The Masque of the Red Death

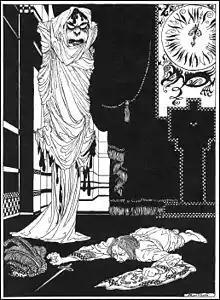
Illustration of Prince Prospero confronting the "Red Death" by Arthur Rackham, 1935

The story takes place at a castellated abbey of the "happy and dauntless and sagacious" Prince Prospero. Prospero and 1,000 "hale and light-hearted" other nobles have taken refuge in this walled abbey to escape the Red Death, a terrible plague with gruesome symptoms that has swept over the land. Victims are overcome by "sharp pains", "sudden dizziness", and "profuse bleeding at the pores", and die within half an hour. Prospero and his court are indifferent to the sufferings of the population at large. They intend to await the end of the plague in luxury and safety behind the walls of their secure refuge, having welded the doors shut to ensure no one enters or leaves.